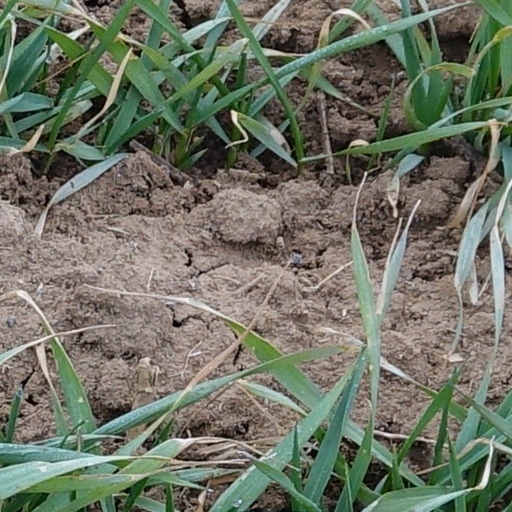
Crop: wheat